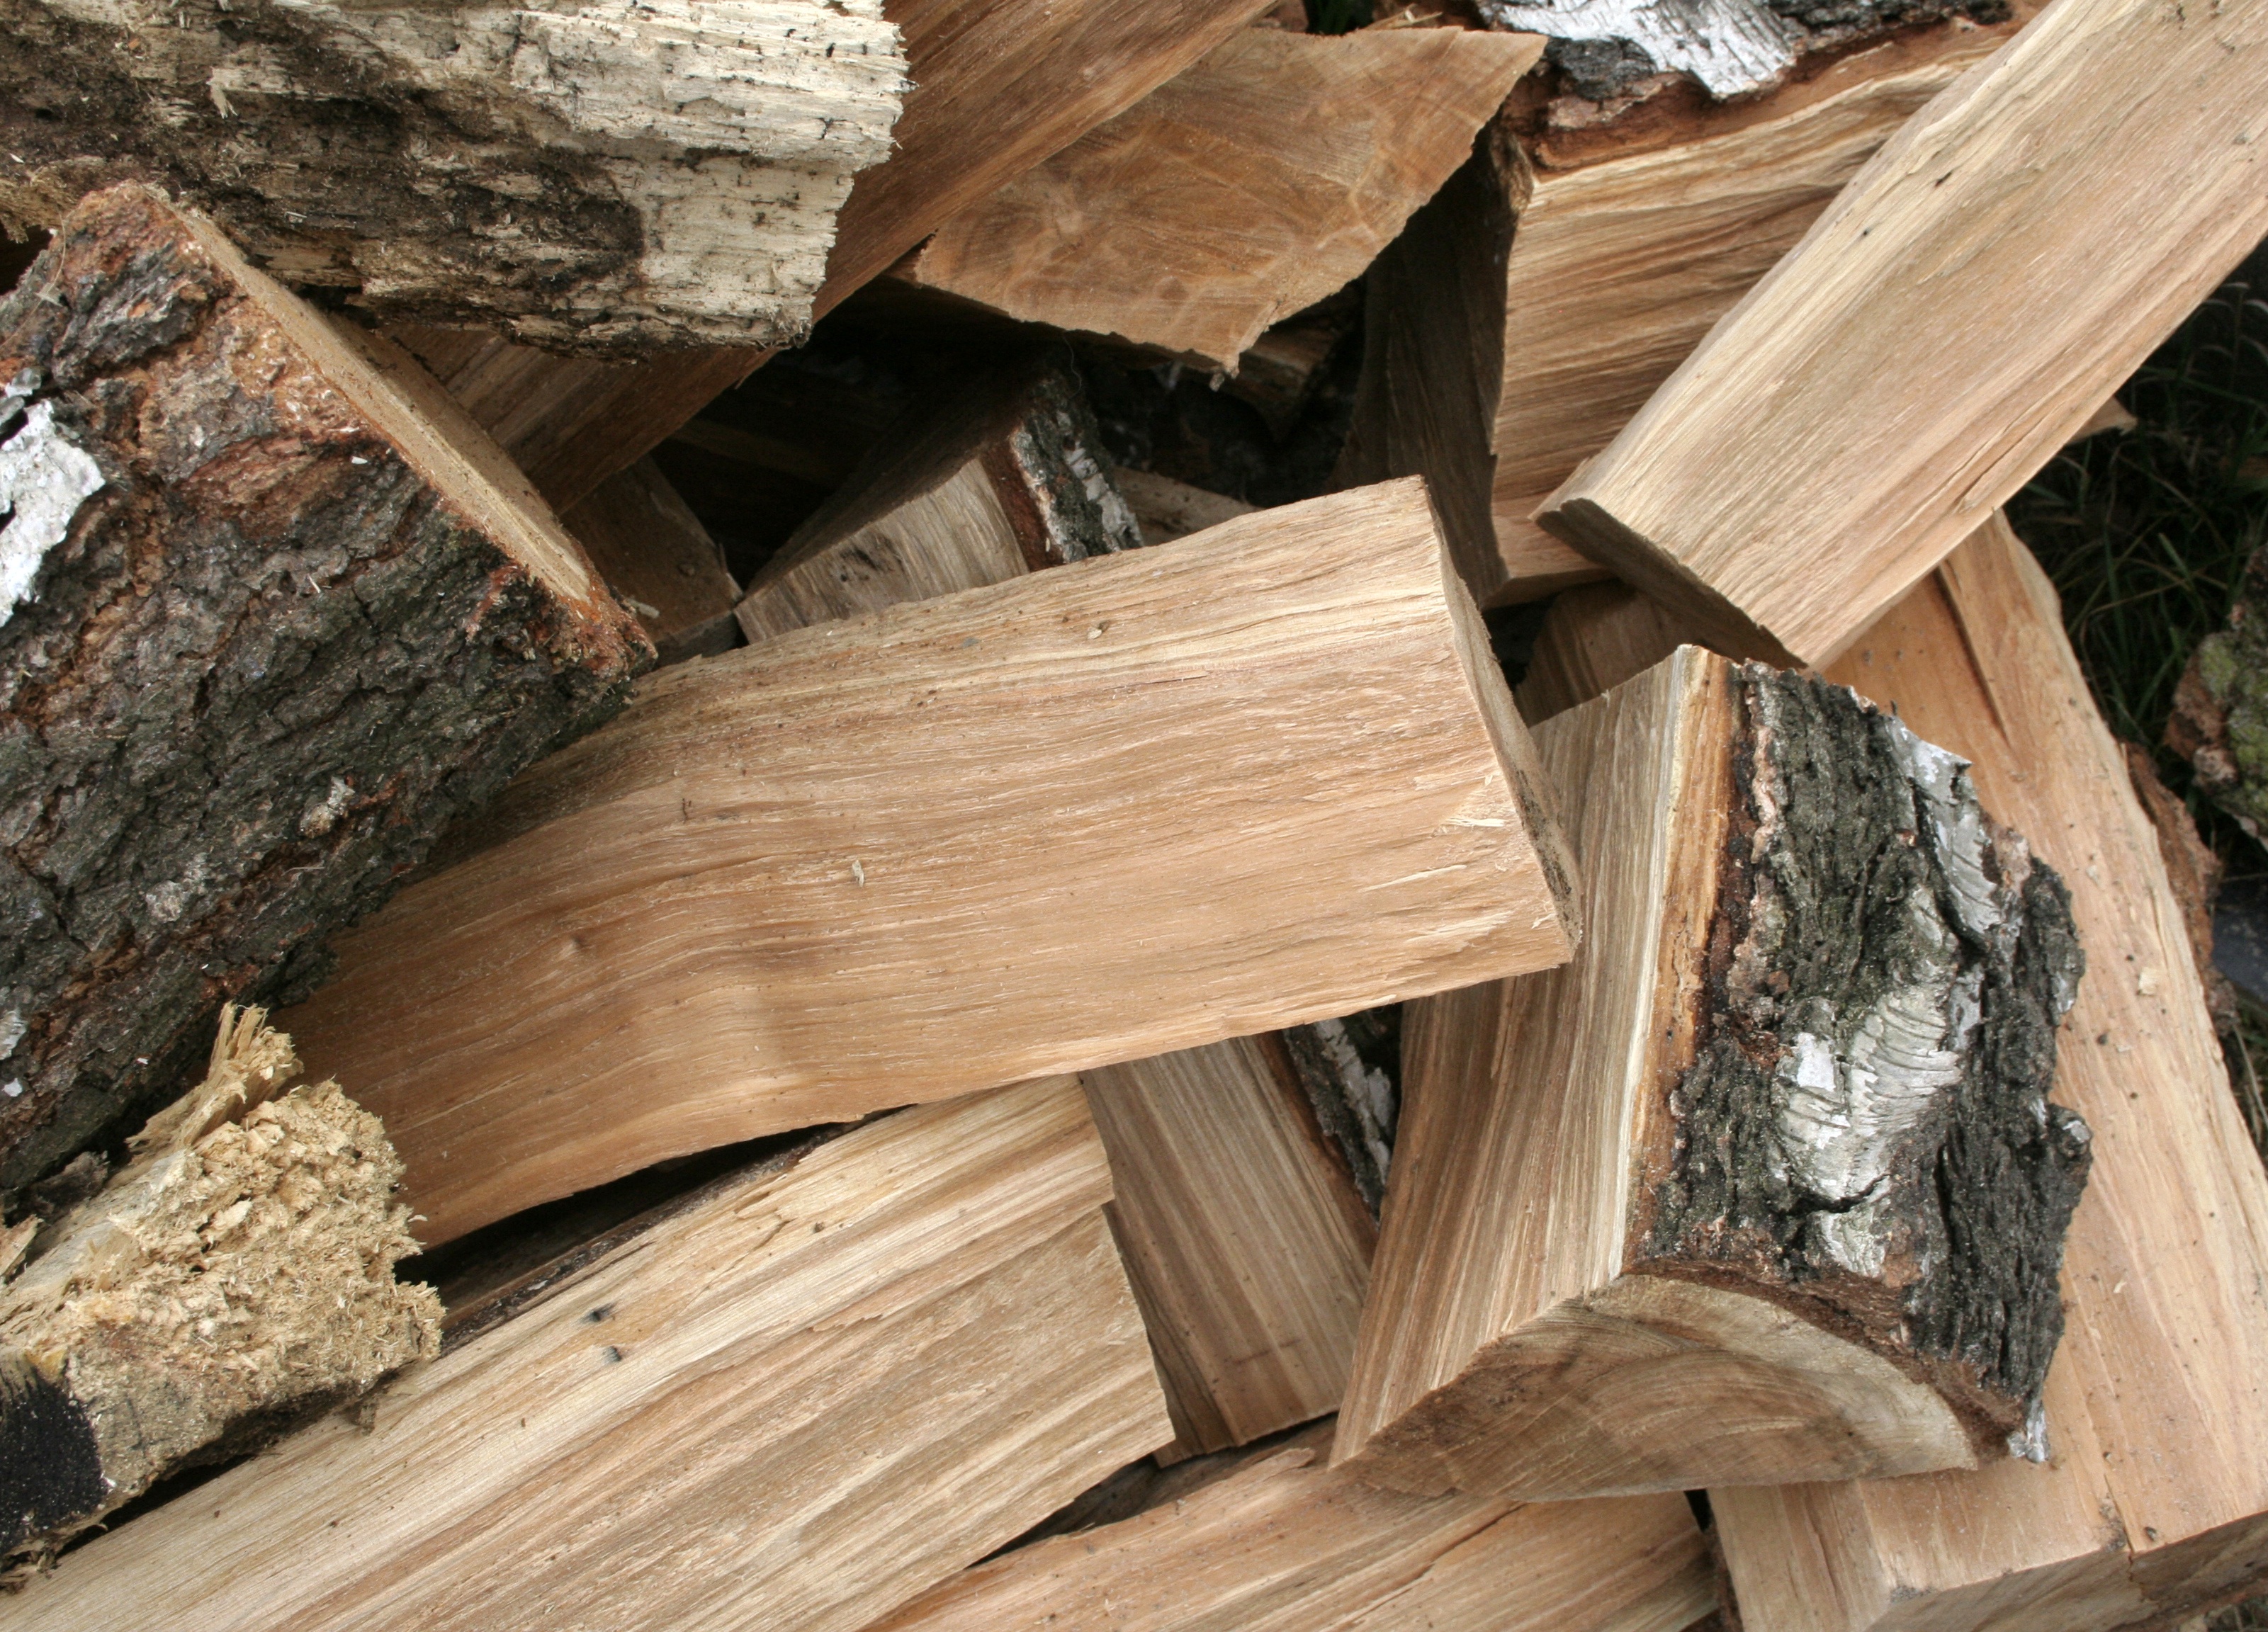
driftwood, tree, nature, wood, trunk, beam, firewood, stack, lumber, background, hardwood, carving, fuel